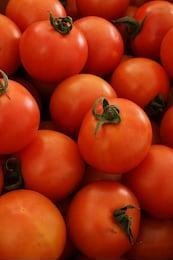
Label: tomato